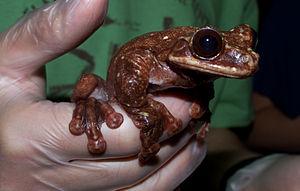
Ecnomiohyla rabborum est une espèce de grenouilles de la famille des Hylidae. C'est une grenouille relativement grande qui vit dans la canopée des forêts du centre du Panama. Comme d'autres membres du genre Ecnomiohyla, elle est capable de planer d'arbres en arbres en déployant leurs grandes pattes à la palmure très développée. Les mâles de cette espèce sont très territoriaux protégeant les phytotelmes utilisés pour la reproduction. Ce sont eux qui sont chargés de protéger et s'occuper des jeunes, y compris leur trouver leur nourriture. C'est la seule espèce connue pour laquelle les têtards se nourrissent des cellules de la peau de leur père.